Chris Shelton (unionist)

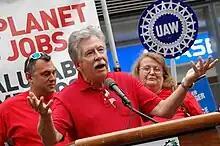
Shelton (center) in 2014

Shelton grew up in the Bronx. He began working for New York Telephone in 1968, as an outside technician. He joined the Communication Workers of America (CWA) union, and became a shop steward. He held numerous positions in his local union, then in 1988 began working full-time for the national union. He became vice-president of the union's district 1 in 2005, and then in 2015 won election as the union's president. In 2016, he led a strike involving 40,000 workers at Verizon. He also served as a vice-president of the AFL-CIO. He retired in 2023.